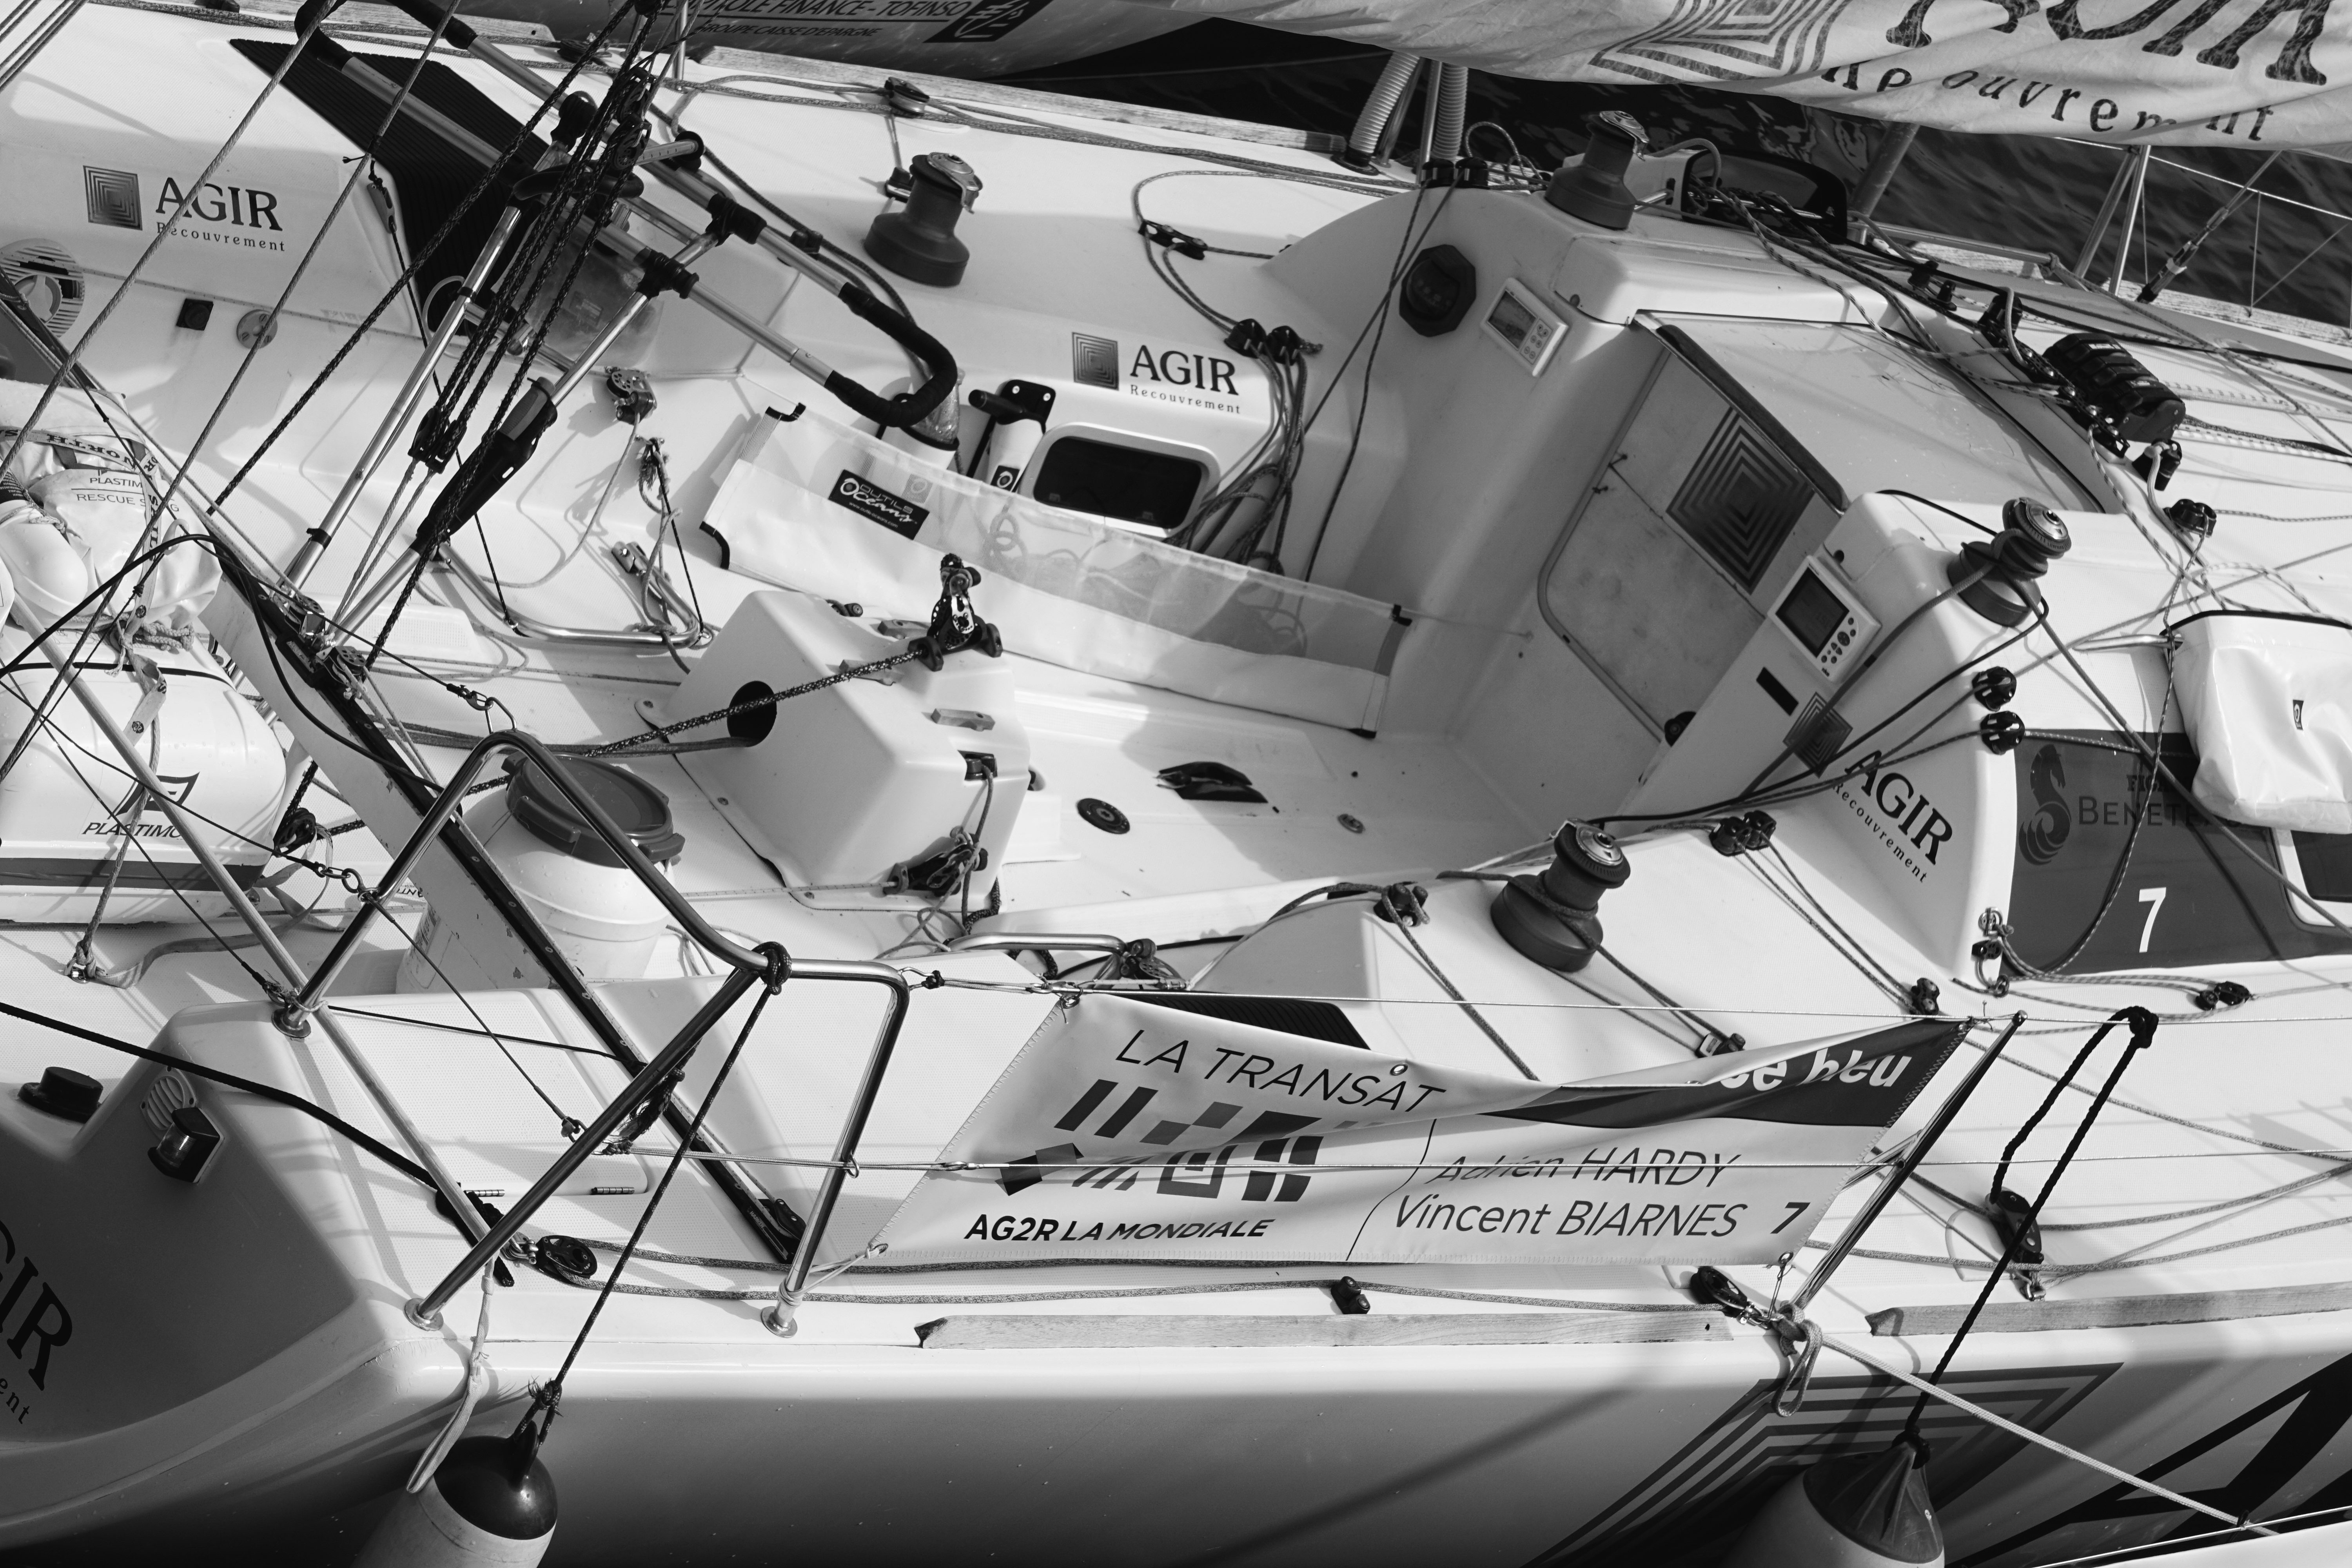
sea, black and white, boat, aircraft, vehicle, aviation, monochrome, sailboat, marine, navigation, watercraft, ecosystem, browse, monochrome photography, aircraft engine